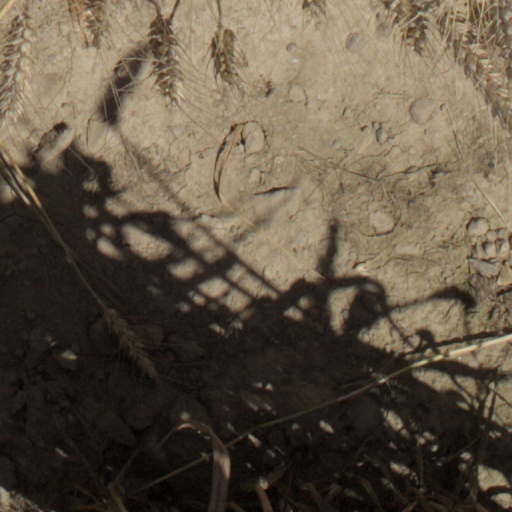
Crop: wheat